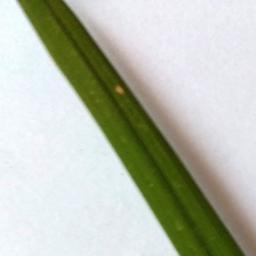
Label: Rice___Leaf_Blast